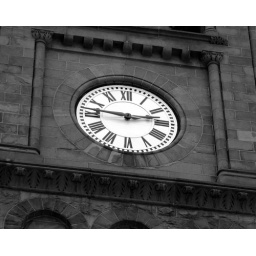
The face of the clock tower in the center of Jim Thorpe. Pa.